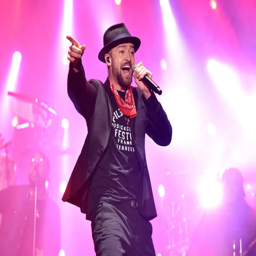
pop artist performs at the festival in a city .